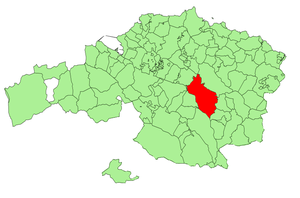
Amorebieta-Etxano ou Zornotza est une commune de Biscaye dans la communauté autonome du Pays basque en Espagne.